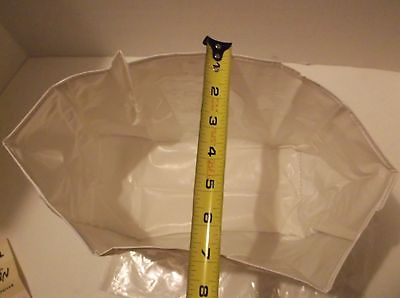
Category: toaster